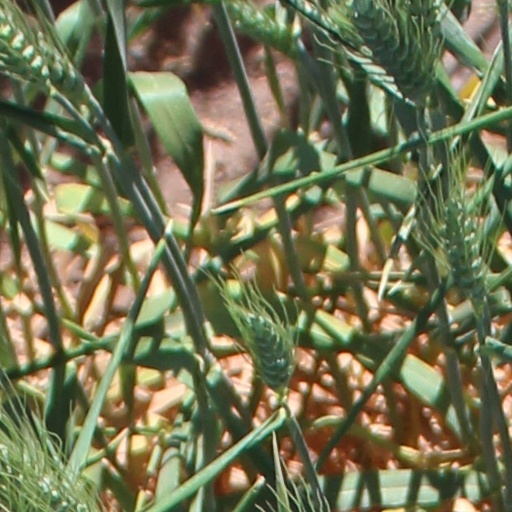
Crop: wheat